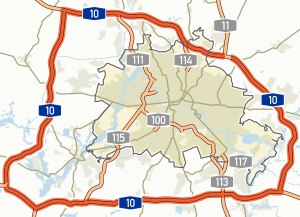
Bundesautobahn 10
Kort over vejen.
Bundesautobahn 10, A10 eller Berliner Ring er en motorvej der udgør en ringvej rundt om Tysklands hovedstad, Berlin. I alt strækker vejen sig over 196 km. fra Schwanebeck-krydset til Weißensee. A10 er forbundet med Berliner Stadtring og andre dele af byen via, og.